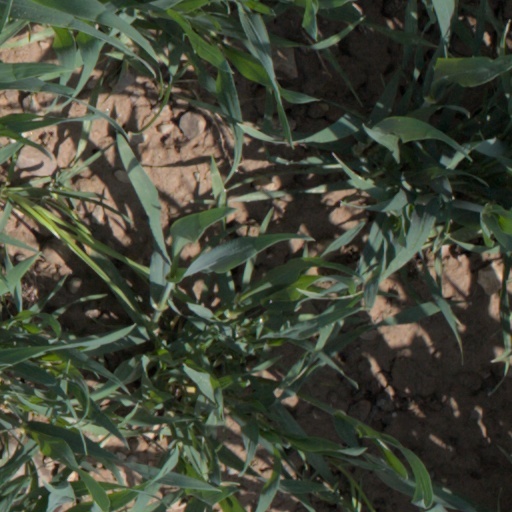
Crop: wheat